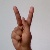
The image shows a hand gesture representing the letter 'K' in Indian Sign Language.